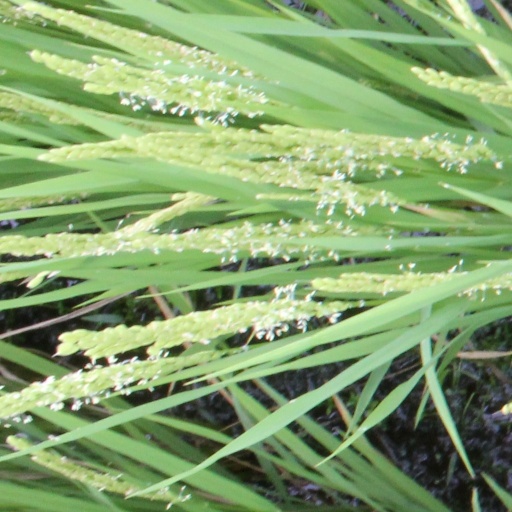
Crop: rice